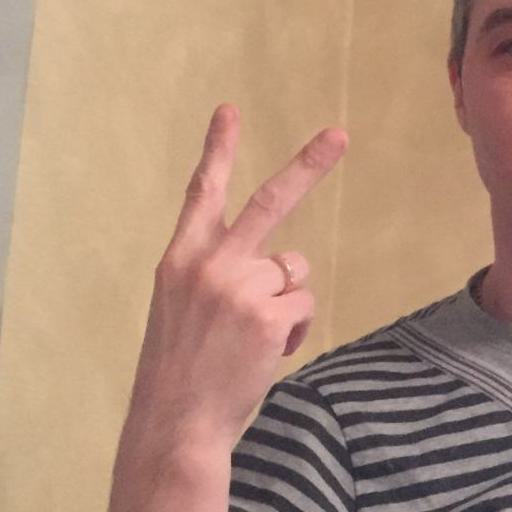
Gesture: peace_inverted